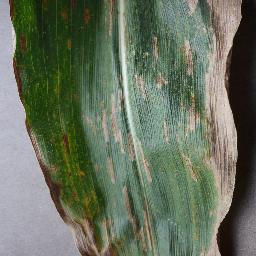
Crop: corn
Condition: (maize)_cercospora_spot_gray_spot